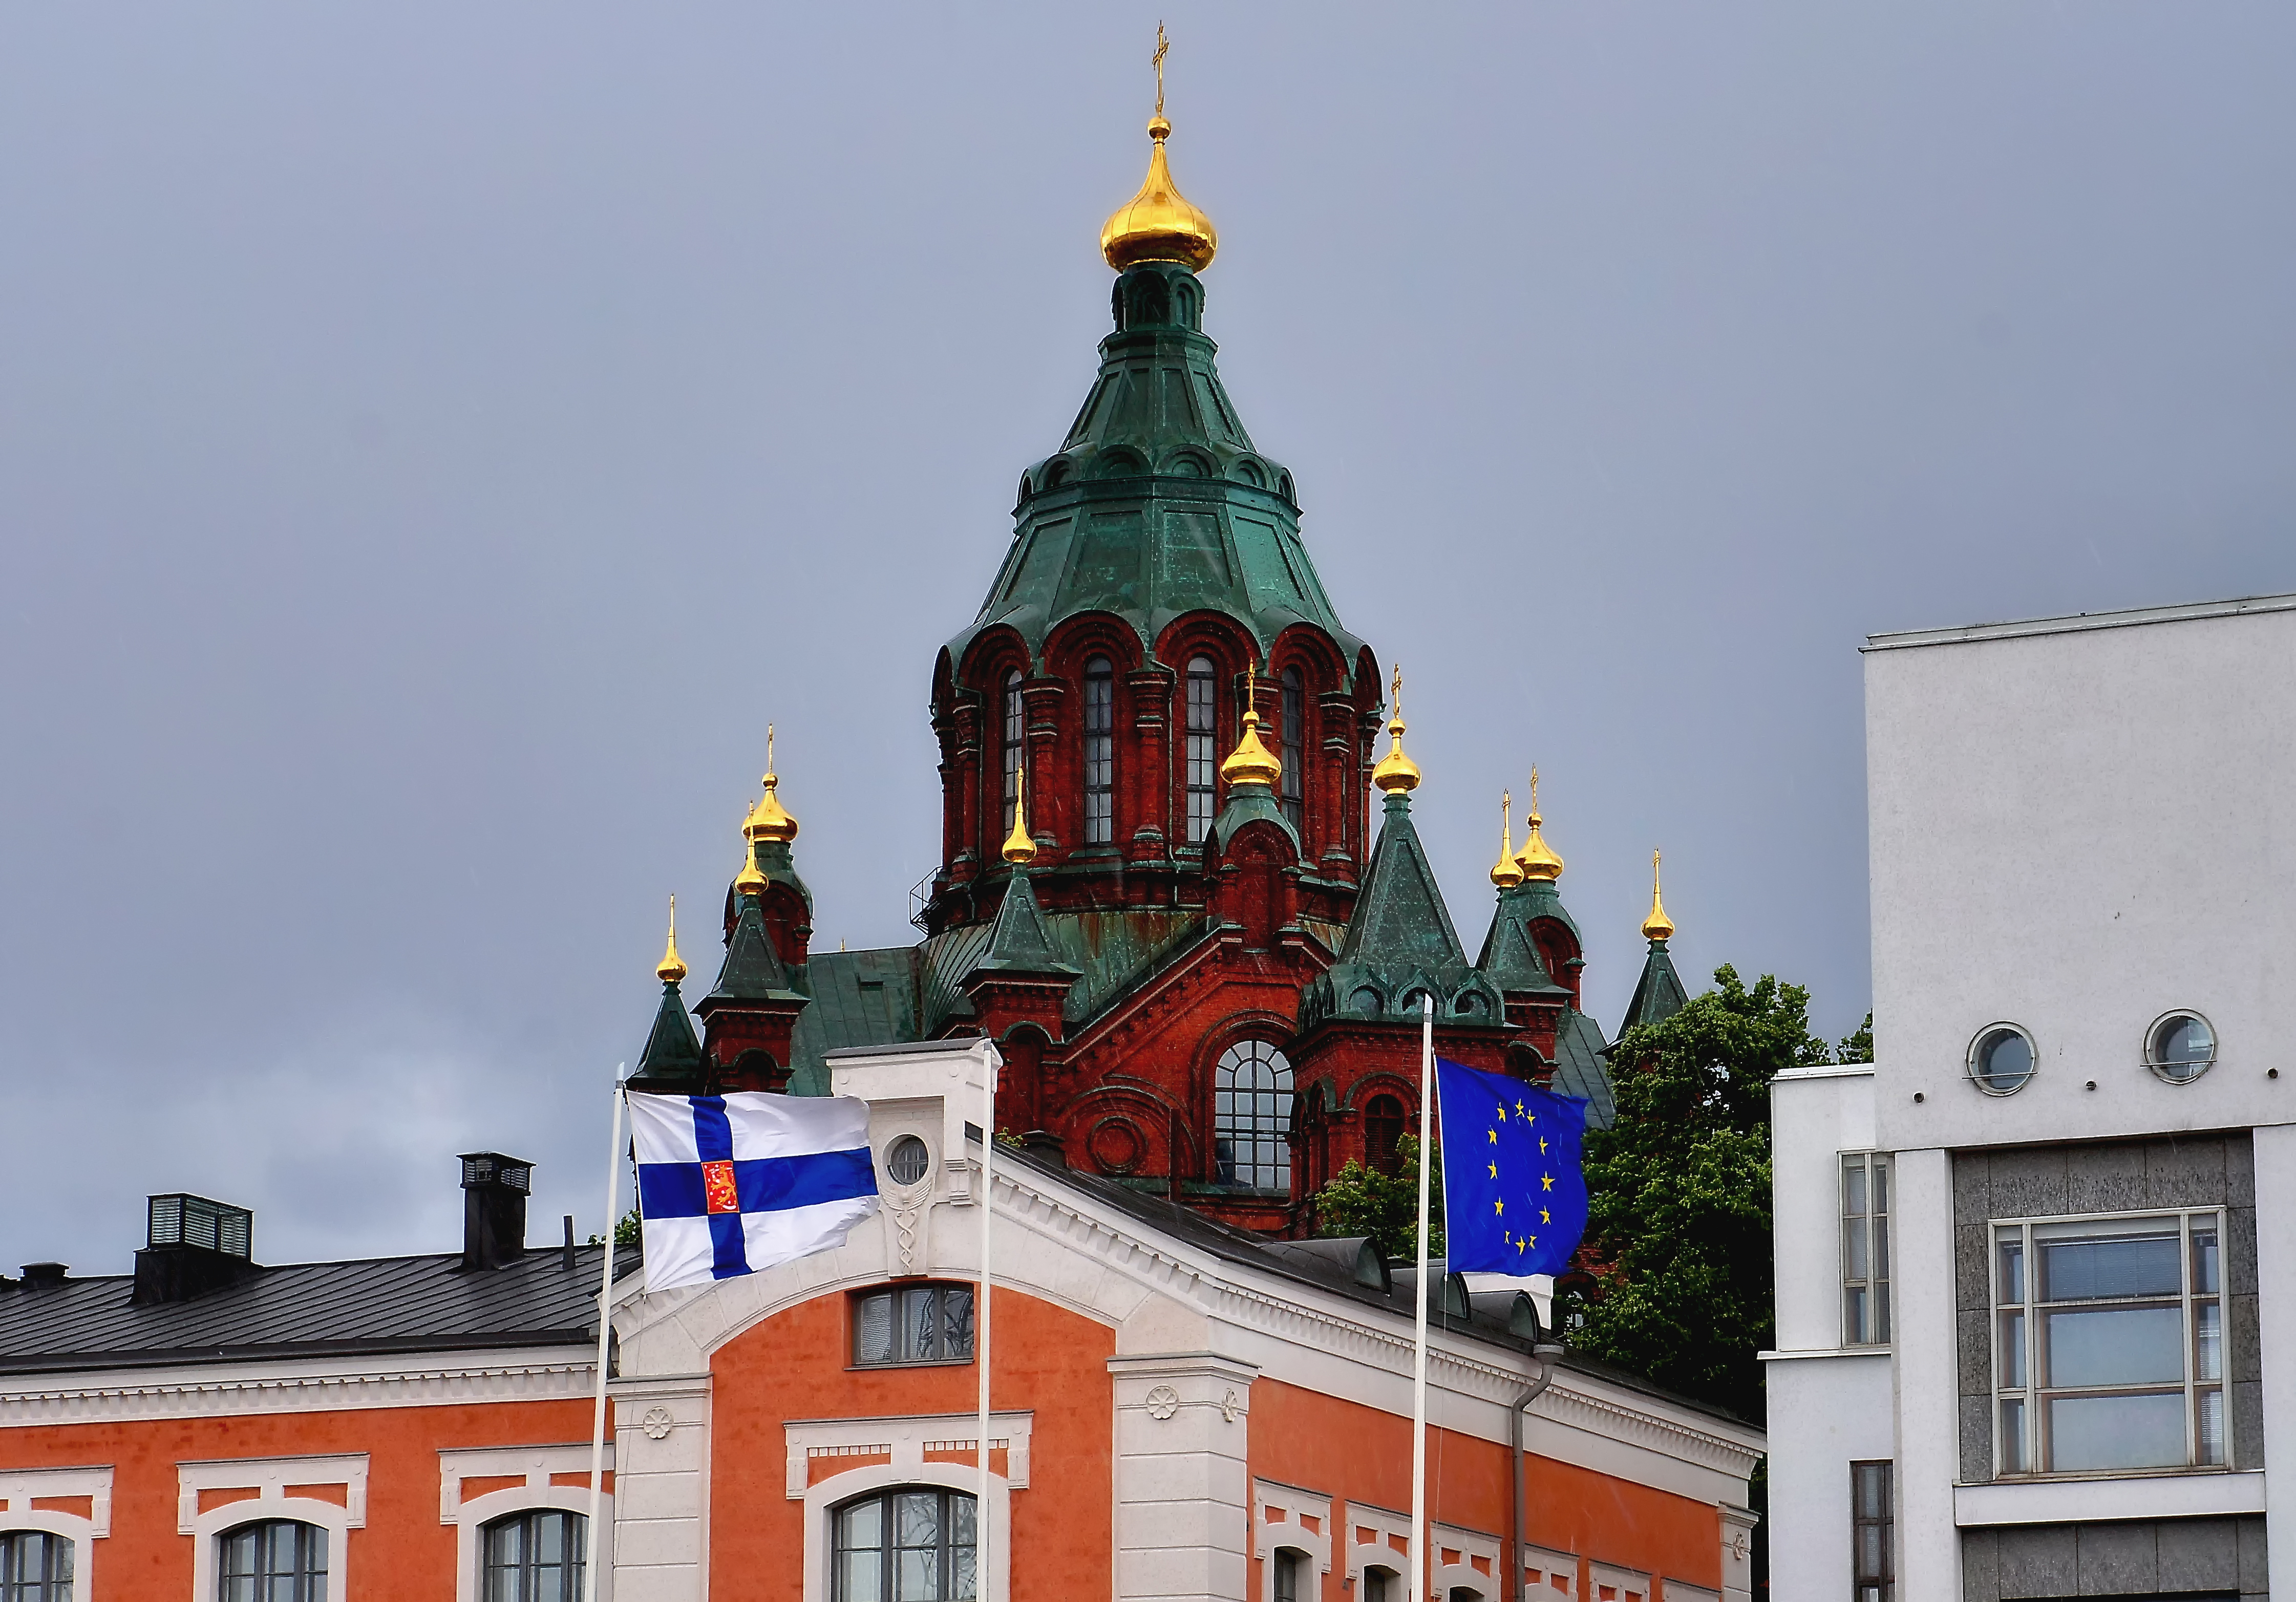
cloudy, town, building, tower, landmark, church, cathedral, tourism, place of worship, buildings, steeple, flags, finland, helsinki, european, union, uspenski, katajanokka, seat of local government